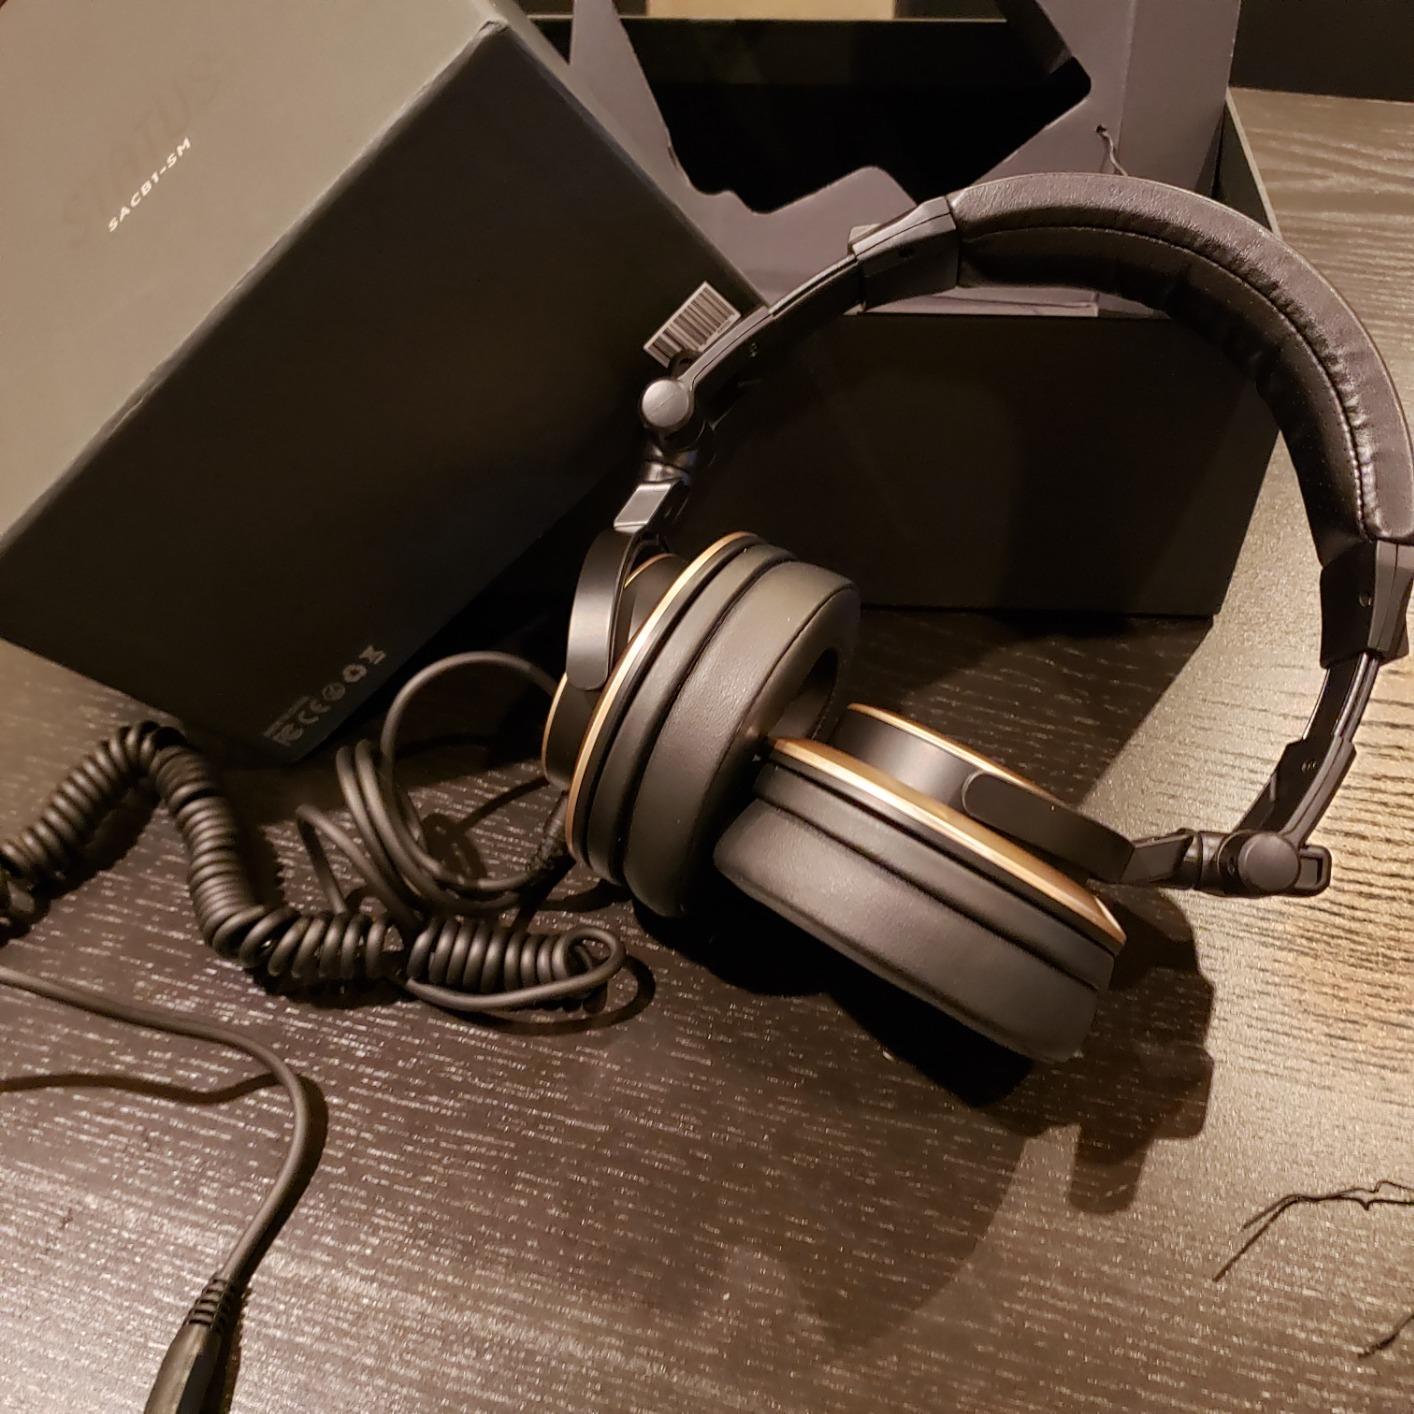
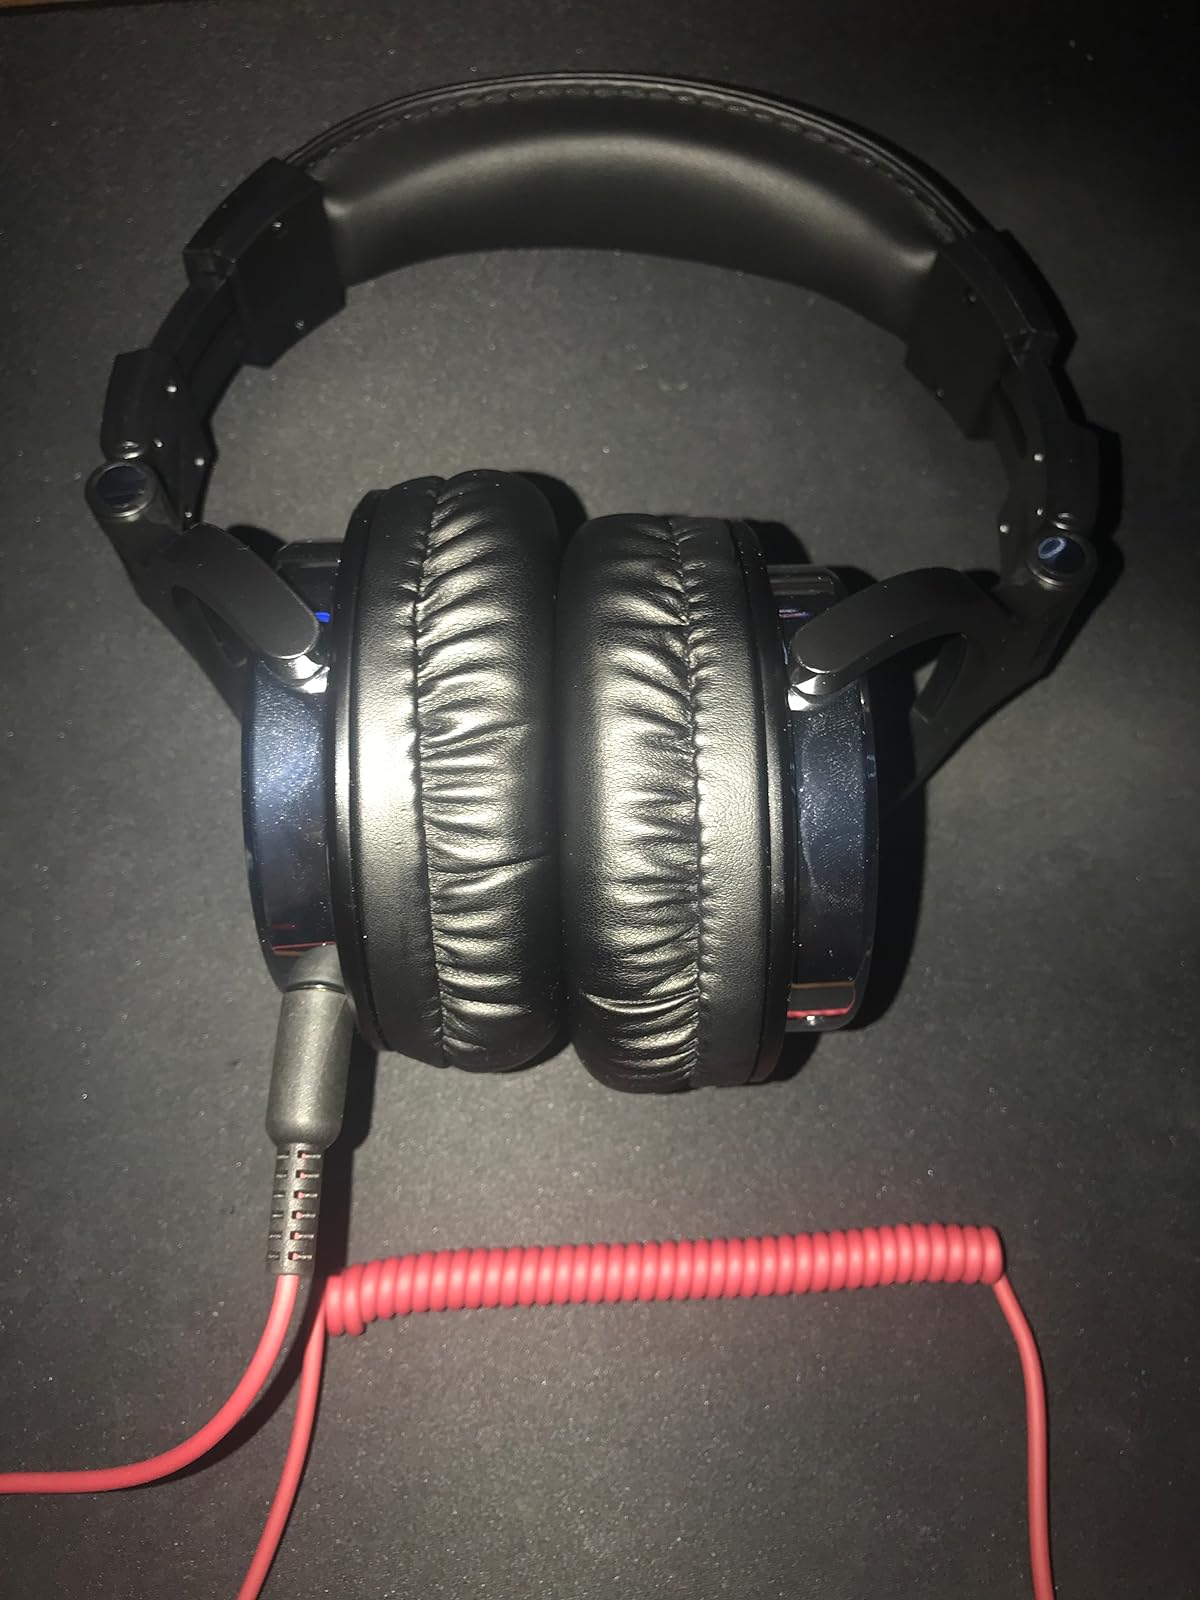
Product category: headphones
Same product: no